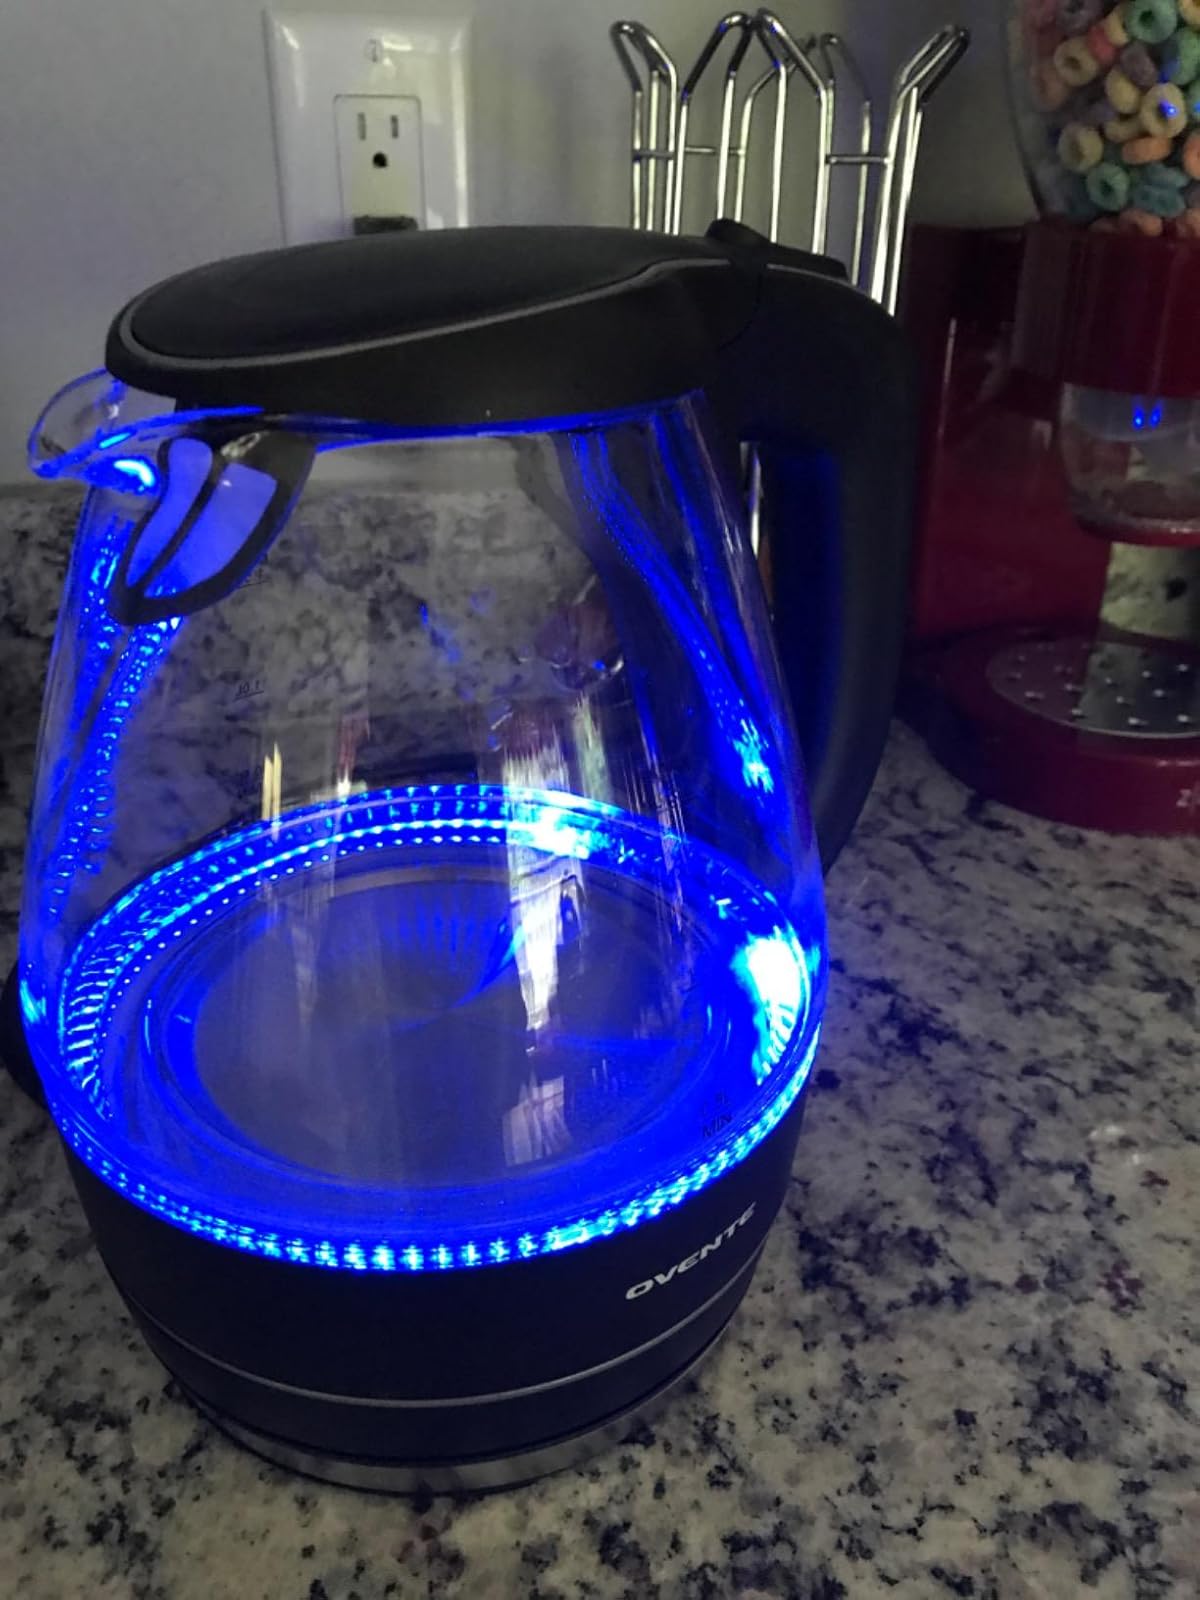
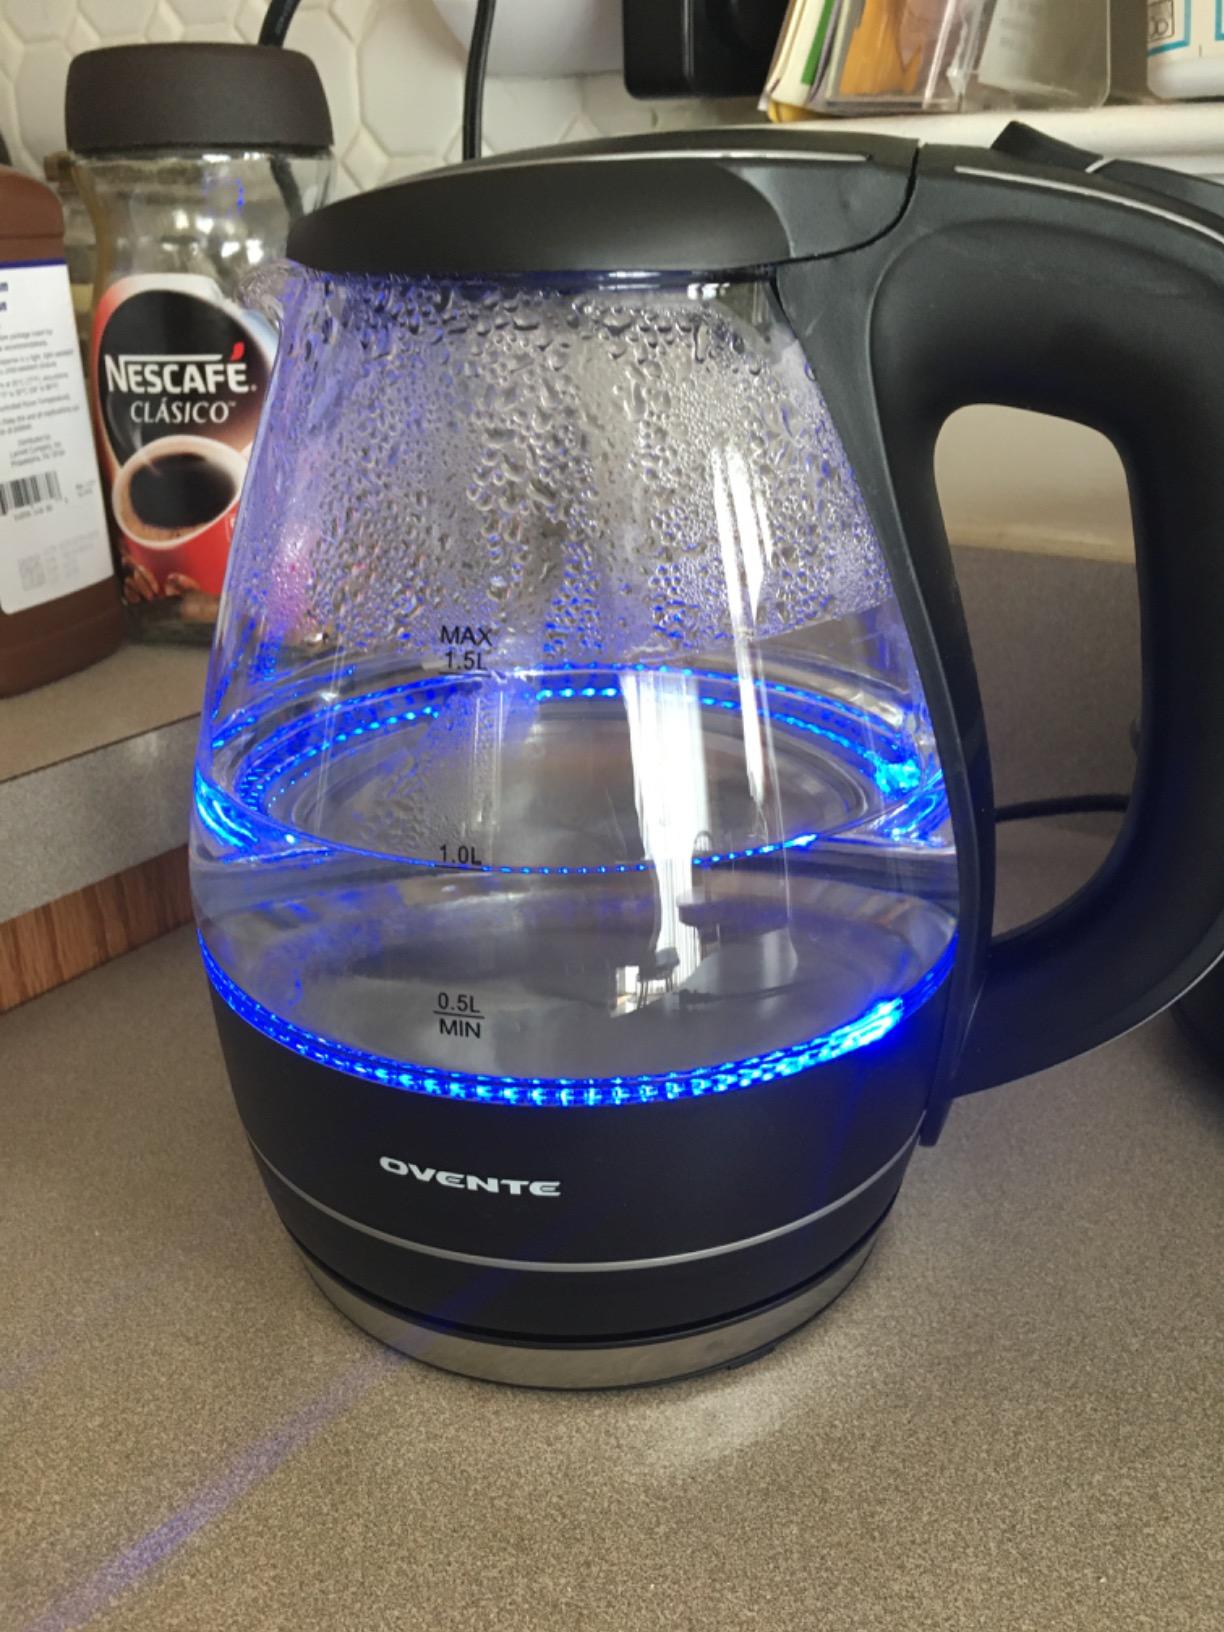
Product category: items_kettle
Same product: yes